Dresden–Werdau railway

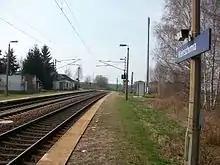
Kleinschirma station (2016)

Kleinschirma halt was inaugurated on 1 March 1869. It is located in the south-west of the village near federal highway 173.